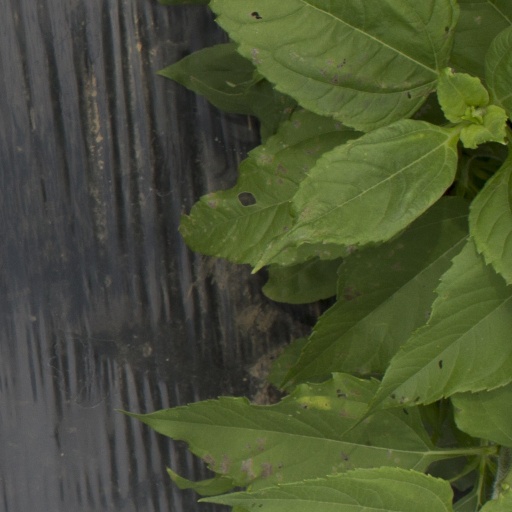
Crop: Jerusalem artichoke